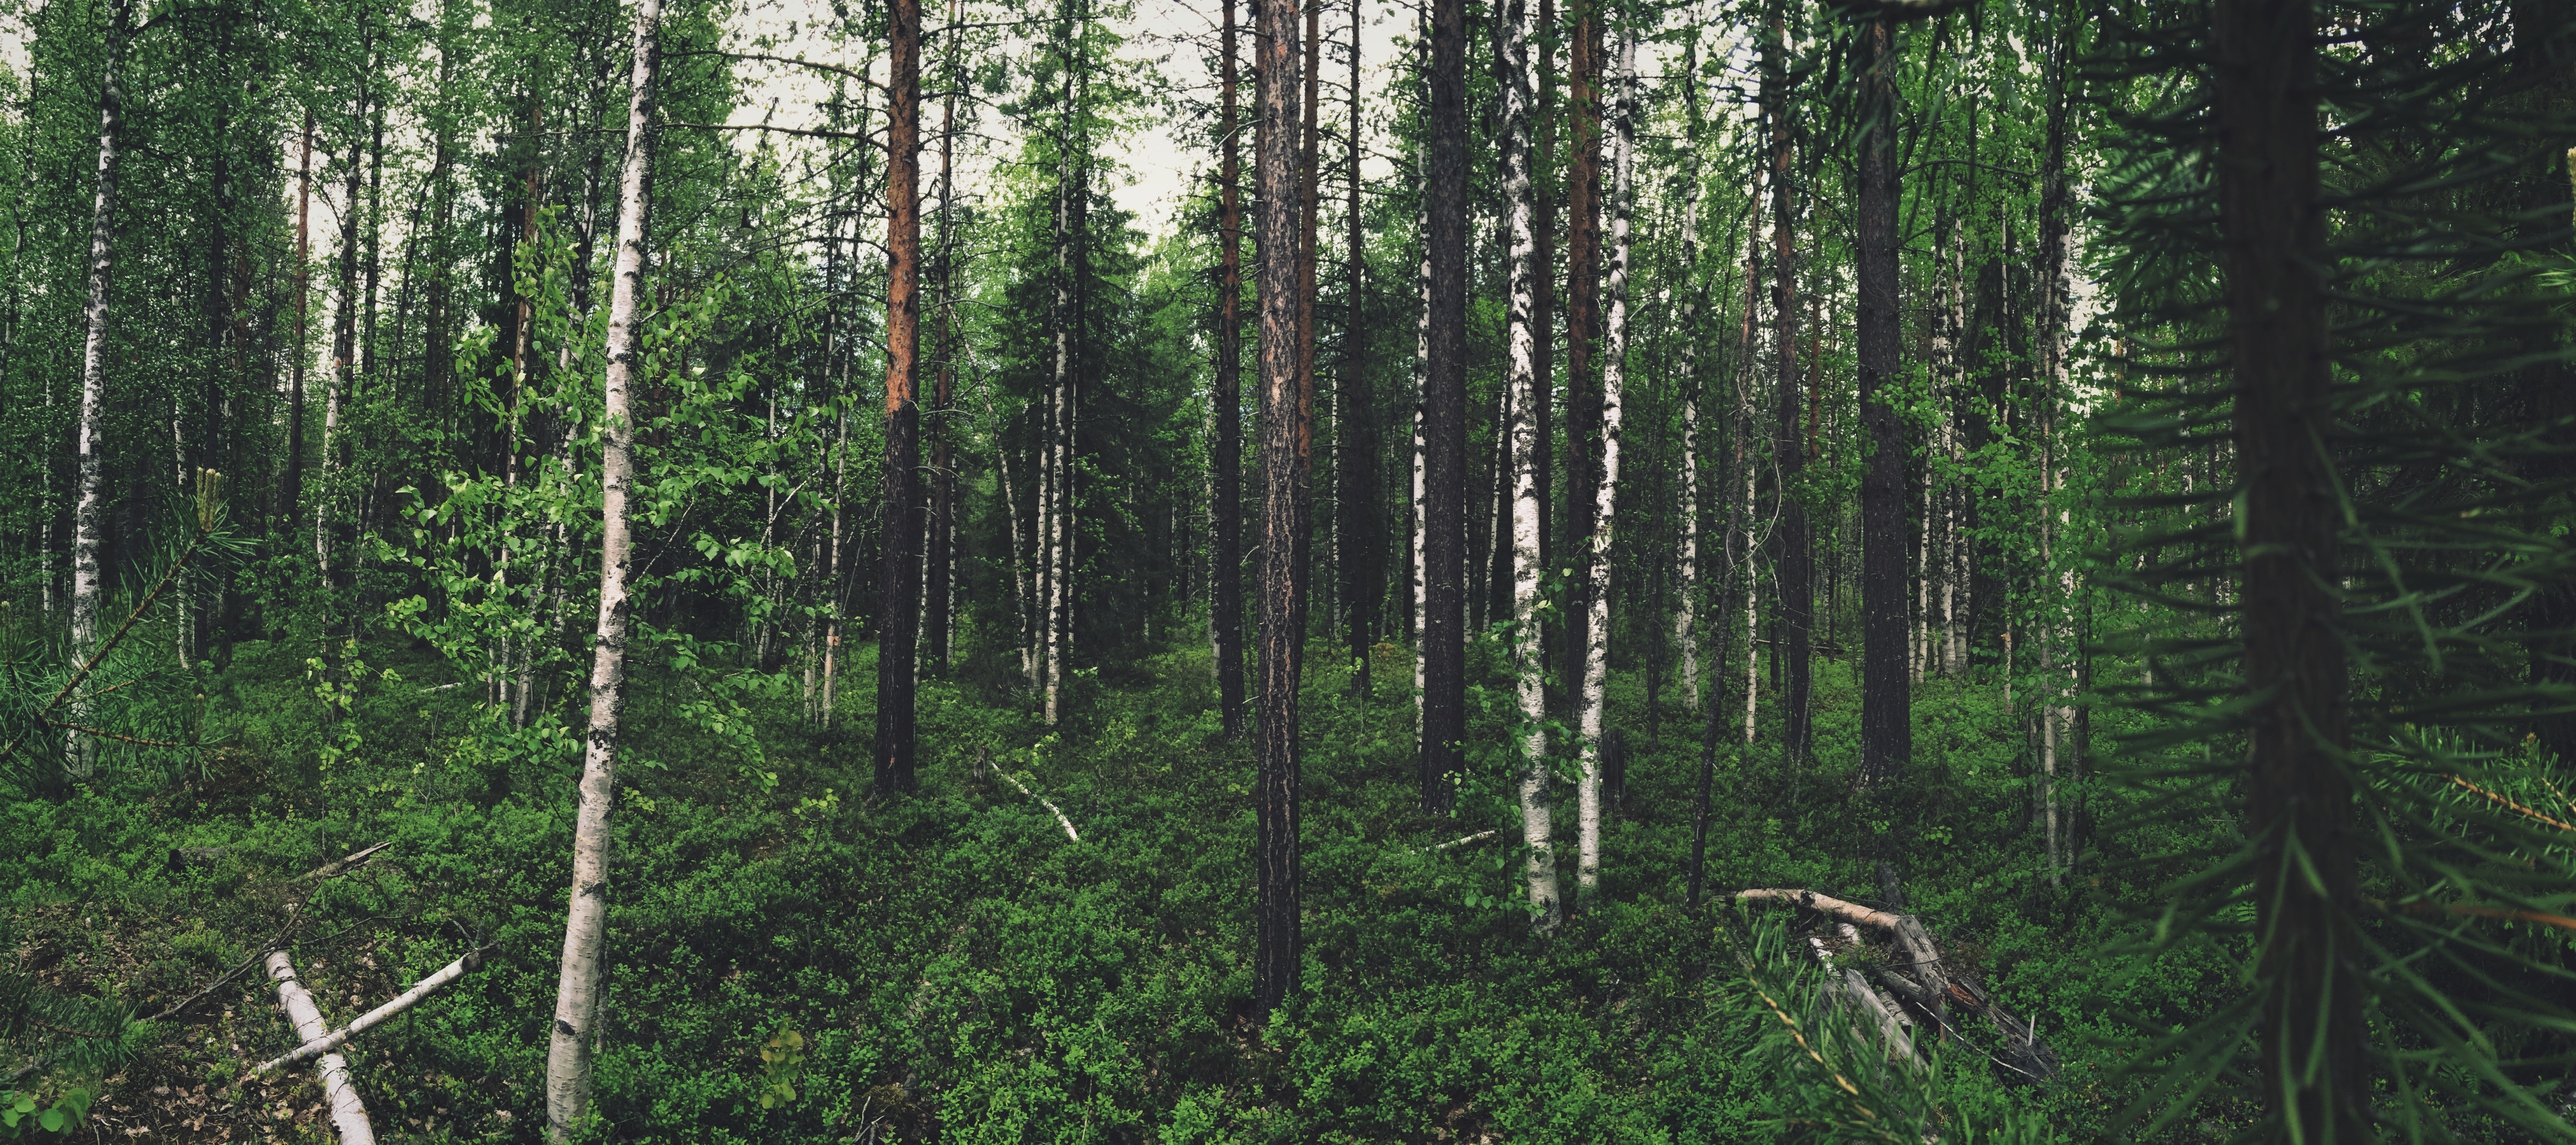
landscape, tree, nature, forest, plant, wood, trail, jungle, spruce, vegetation, rainforest, deciduous, wetland, grove, woodland, habitat, ecosystem, biome, old growth forest, natural environment, geographical feature, woody plant, temperate broadleaf and mixed forest, temperate coniferous forest, land plant, riparian forest